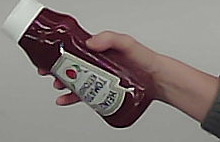
Product: heinz_ketchup